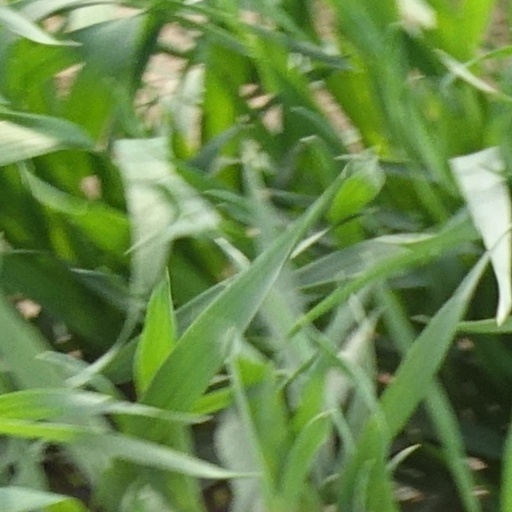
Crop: wheat